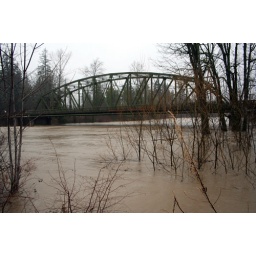
Snoqualmie River flows high and fast under the bridge on highway 202 near Snoqualmie Falls